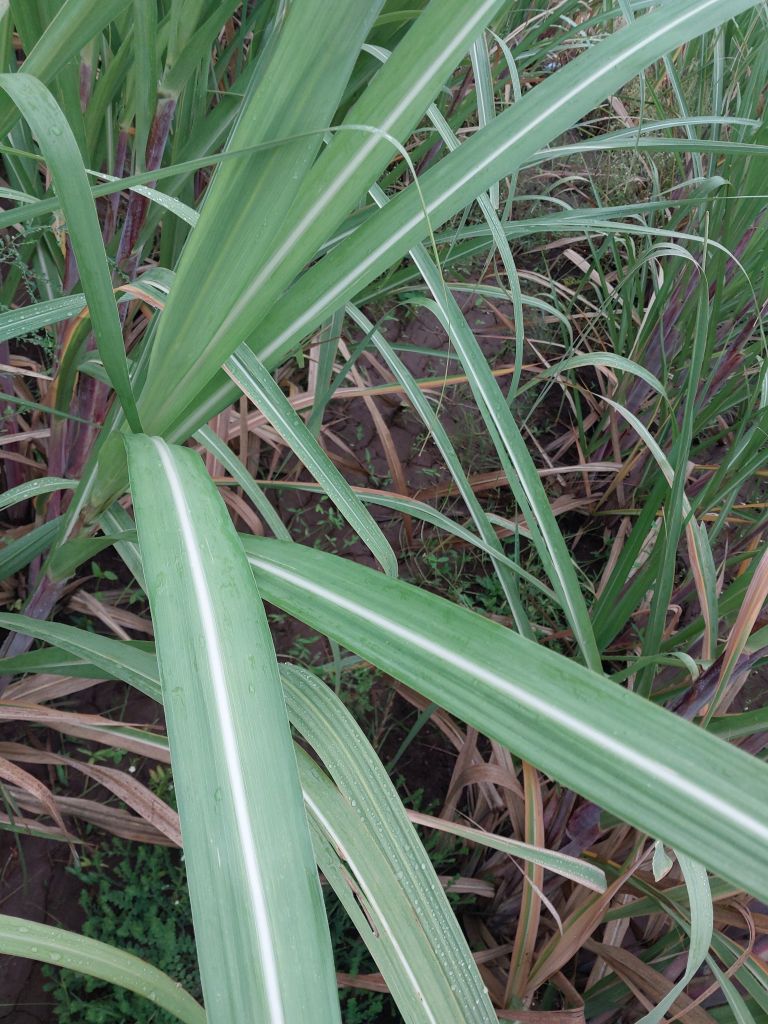
Label: Healthy